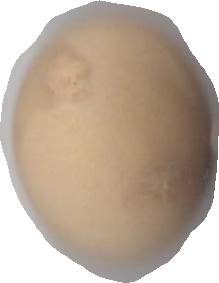
Variety: Anjasmoro